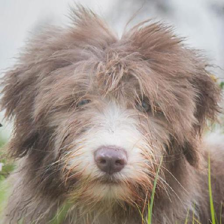
Label: animals